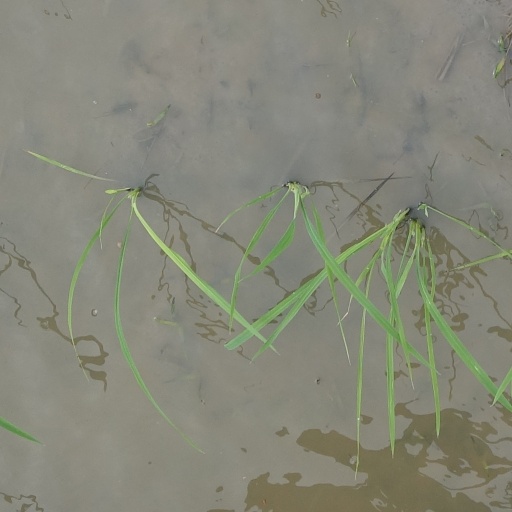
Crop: rice